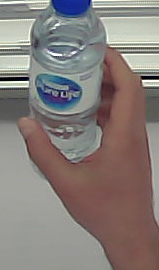
Product: nestle_water